List of Park ships

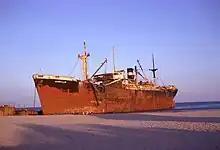
The wreck of "Amaryllis", August 1967.

was built by Burrard Dry Dock Co. Ltd. She was completed on 14 February 1945. Built for Park Steamship Co., Montreal, she was operated under the management of Canadian Transport Co., Vancouver. Sold to her managers in 1946 and renamed "Harmac Vancouver". Sold in 1948 to Amaryllis Steamship Co. Ltd., Panama and renamed "Amaryllis". Operated under the management of S. G. Embiricos. Driven ashore in a hurricane at Riviera Beach, Florida, United States on 8 September 1965. Abandoned as a constructive total loss.